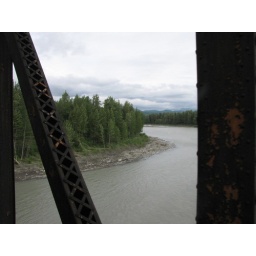
View from train traveling over bridge